Tim Ryan (Ohio politician)

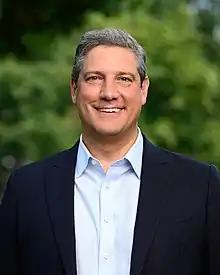
Official portrait, 2022

Timothy John Ryan (born July 16, 1973) is an American politician who served in the U.S. House of Representatives for Ohio from 2003 to 2023. A member of the Democratic Party, he represented from 2013 to 2023, having previously represented from 2003 to 2013. Ryan's district included a large swath of northeastern Ohio, from Youngstown to Akron. He was the Democratic nominee in the 2022 United States Senate election in Ohio, which he lost to author and future vice president JD Vance.